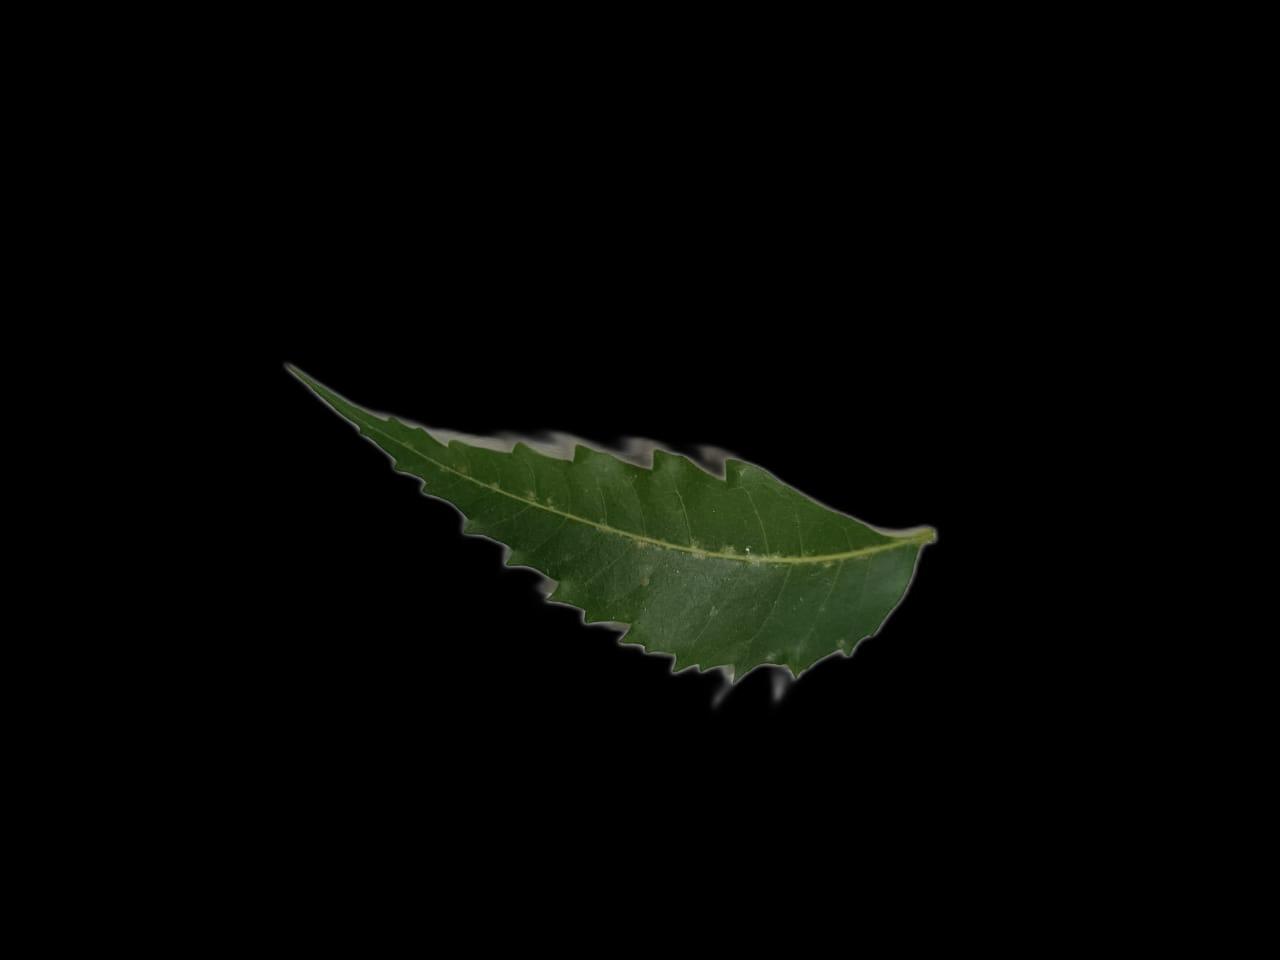
Plant: Neem